Kristian Zahrtmann

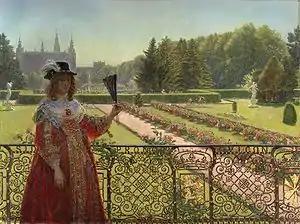
"Leonora Christina in the Garden of Frederiksborg Palace", 1887

Zahrtmann graduated from the Academy in 1868, and exhibited for the first time at Charlottenborg the following year with ""En Konfirmandinde paa Bornholm"" ("A Young Girl Being Confirmed on Bornholm"). He exhibited regularly at Charlottenborg from 1869–1891, and sporadically afterwards.